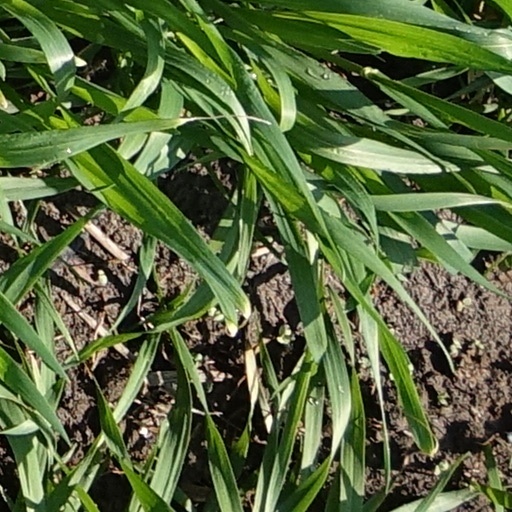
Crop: wheat